Caine Black Knife

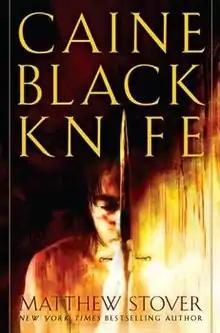
2008 cover

Caine Black Knife is a 2008 science fantasy novel by American writer Matthew Stover. It is labeled as the third of the "Acts of Caine", and is act one of the "Atonement" story arc. It is published by the Ballantine Books division of Del Rey. This is the third book in "The Acts of Caine" series, following "Heroes Die" and "Blade of Tyshalle".